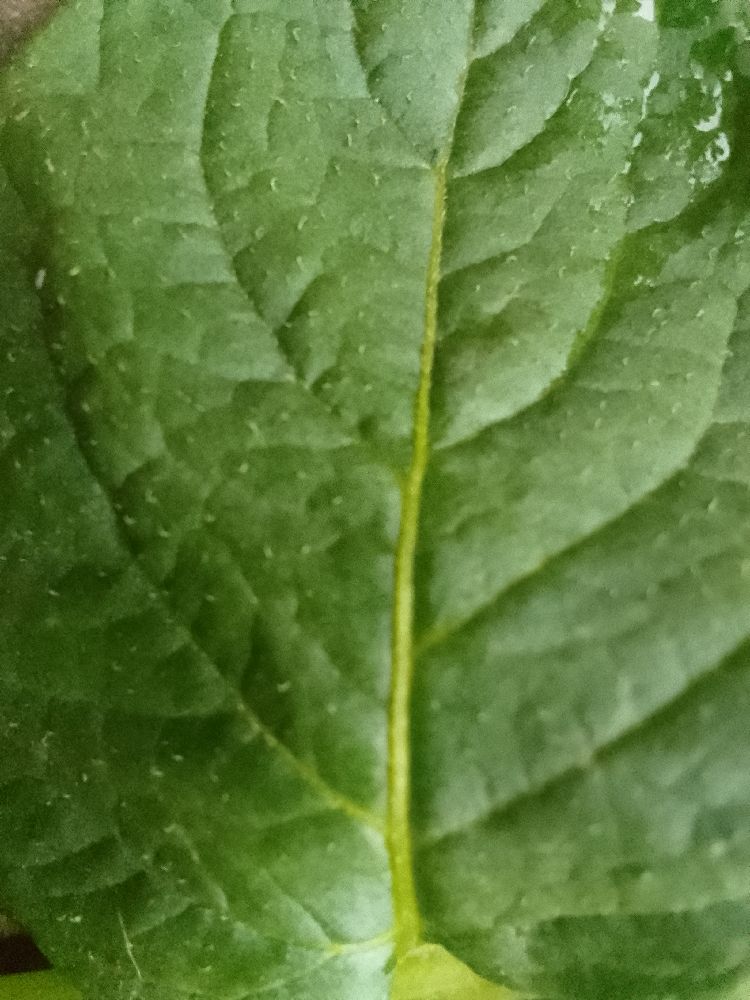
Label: Healthy